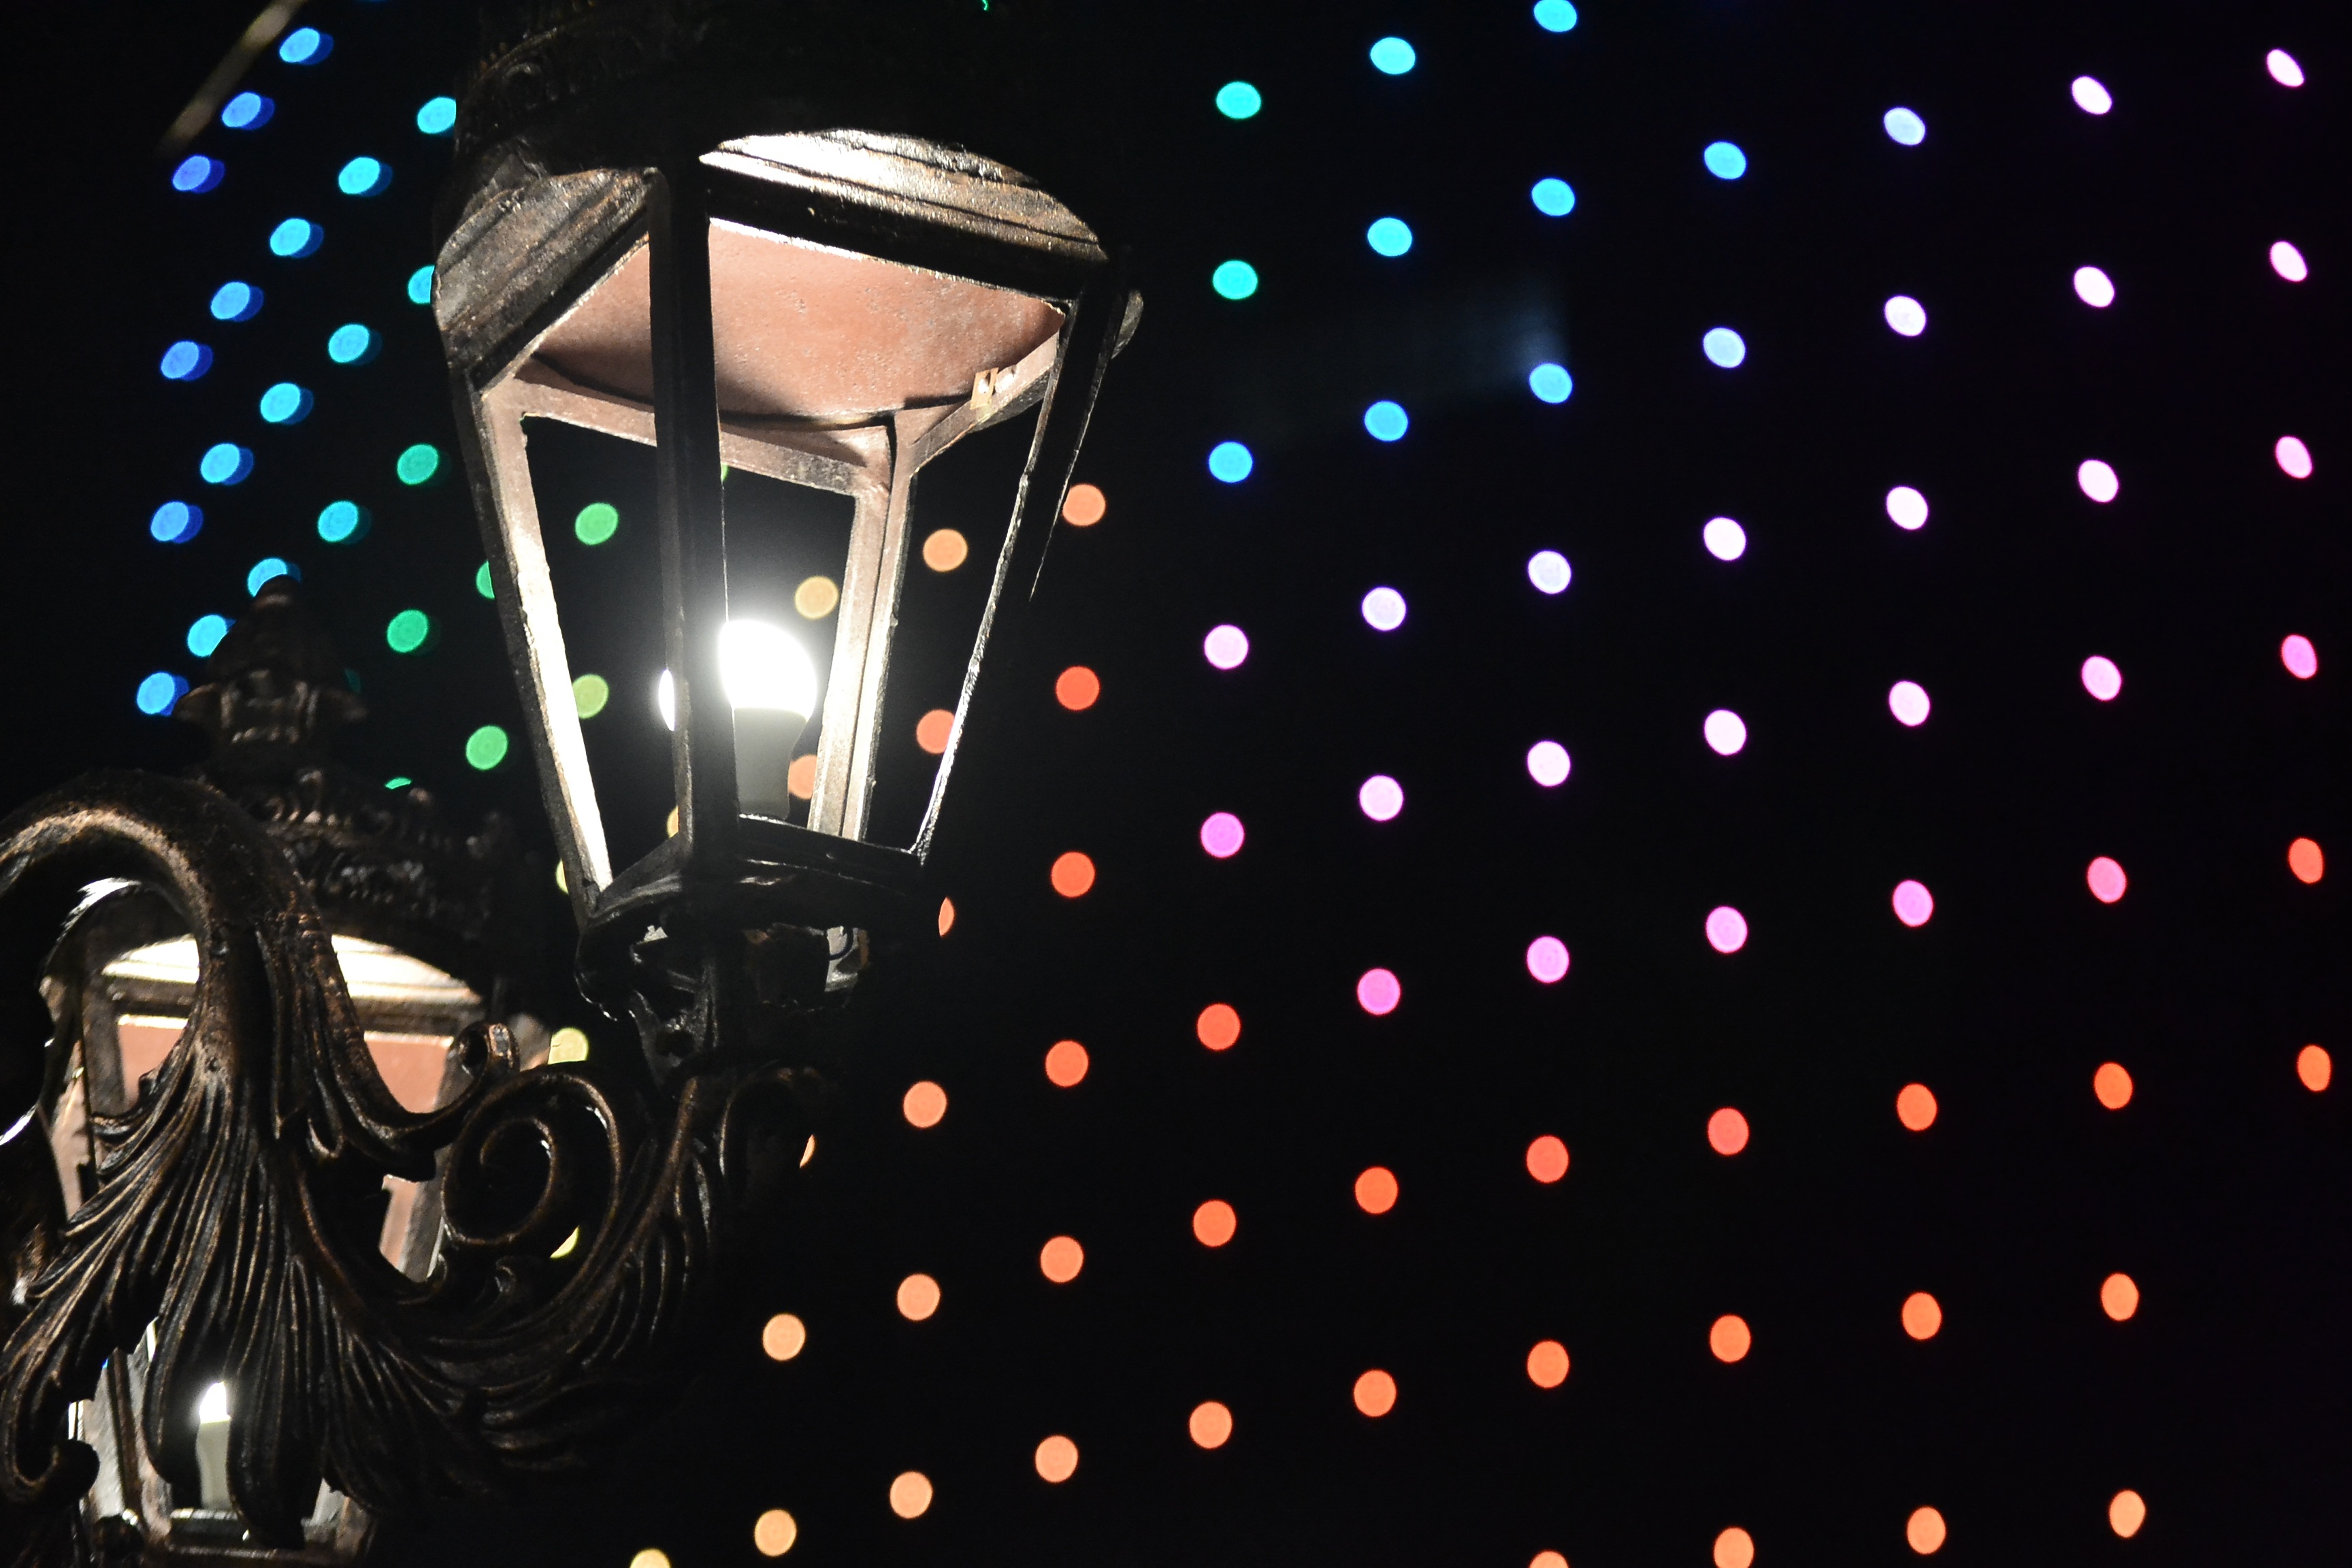
light, blur, technology, night, urban, space, glow, darkness, lamp, lighting, computer wallpaper